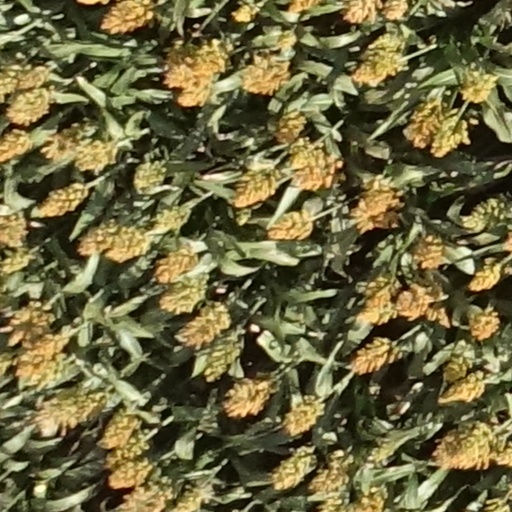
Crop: sorghum